Bazaar of Pristina

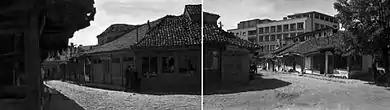
Old Bazaar in 1950

Bazaars (English "marketplace", Turkish "pazar", Serbian "базар", Albanian "çarshia") were unique trading complexes developed in the towns of Kosovo and elsewhere in the Balkans, while the area came under the Ottoman Empire. They were built during the 15th, 16th and 17th centuries, reaching their final shape in the 19th century. These traditional complexes were developed in two types: the Covered Bazaar or Bezistan and the Open Bazaar. While the first was a closed complex of stores, the second was characterized by consecutive rows of crafts shops, where on Tuesdays merchants exposed their products. Before their construction, people used to expose their crafts on the mosque walls, at the time being practiced only in Albanian towns.